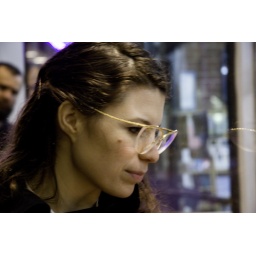
Looking in the window of Skylight Books at a book cover with a cat with a wig on.